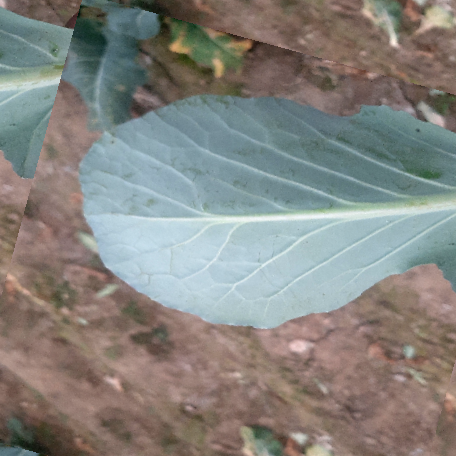
Label: Disease Free